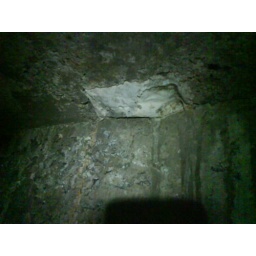
This is part of a concrete bag dumped in to the roof of the twin HMG boxes at Beal point.